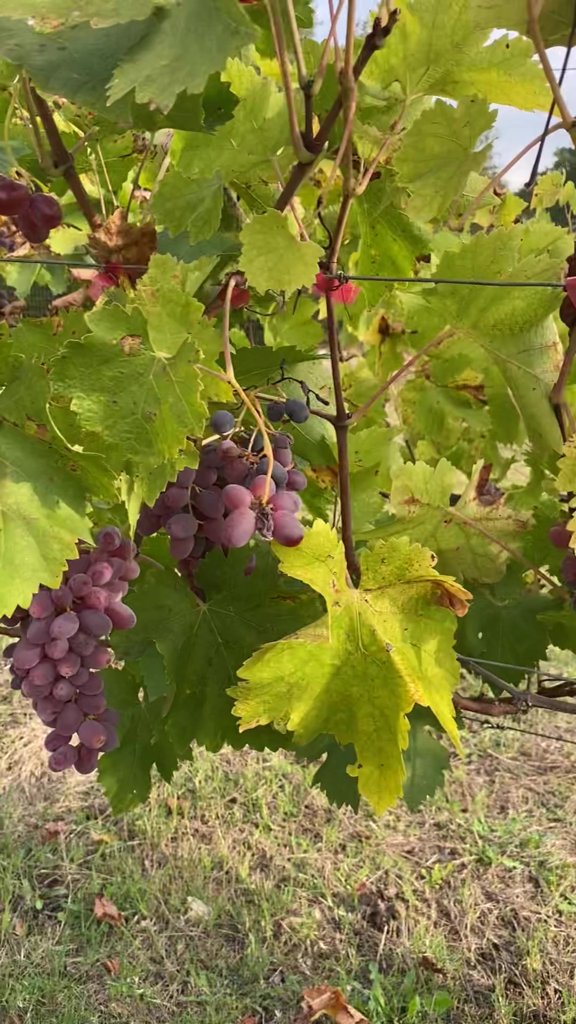
Berries visible: 67
Grape clusters: 2